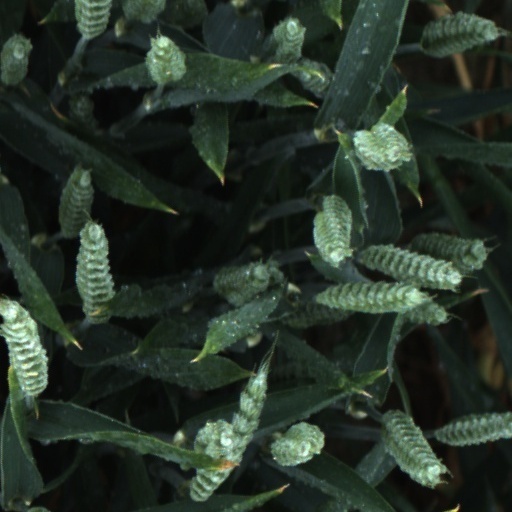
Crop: wheat